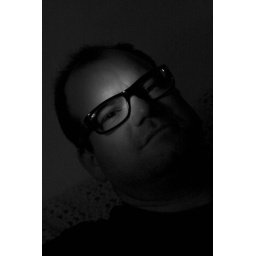
wearing his new glasses. i put a plastic bag over a flashlight and used it as my light source.